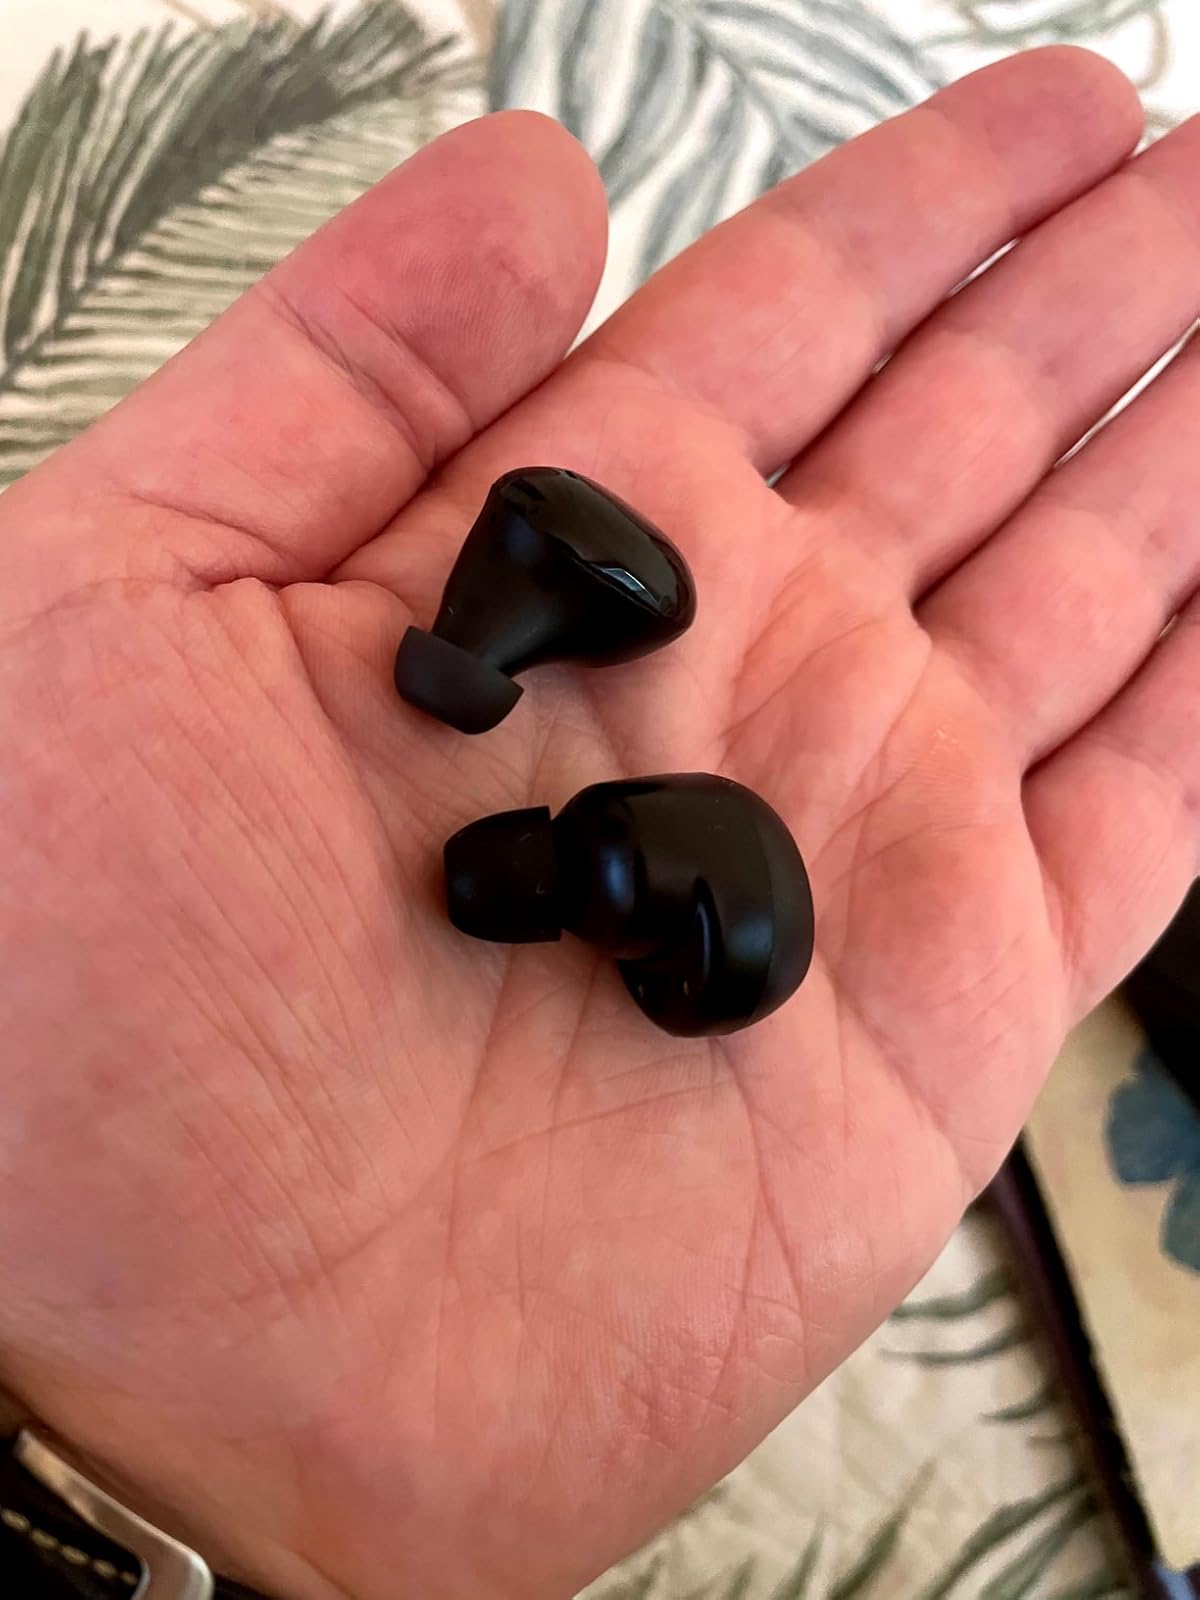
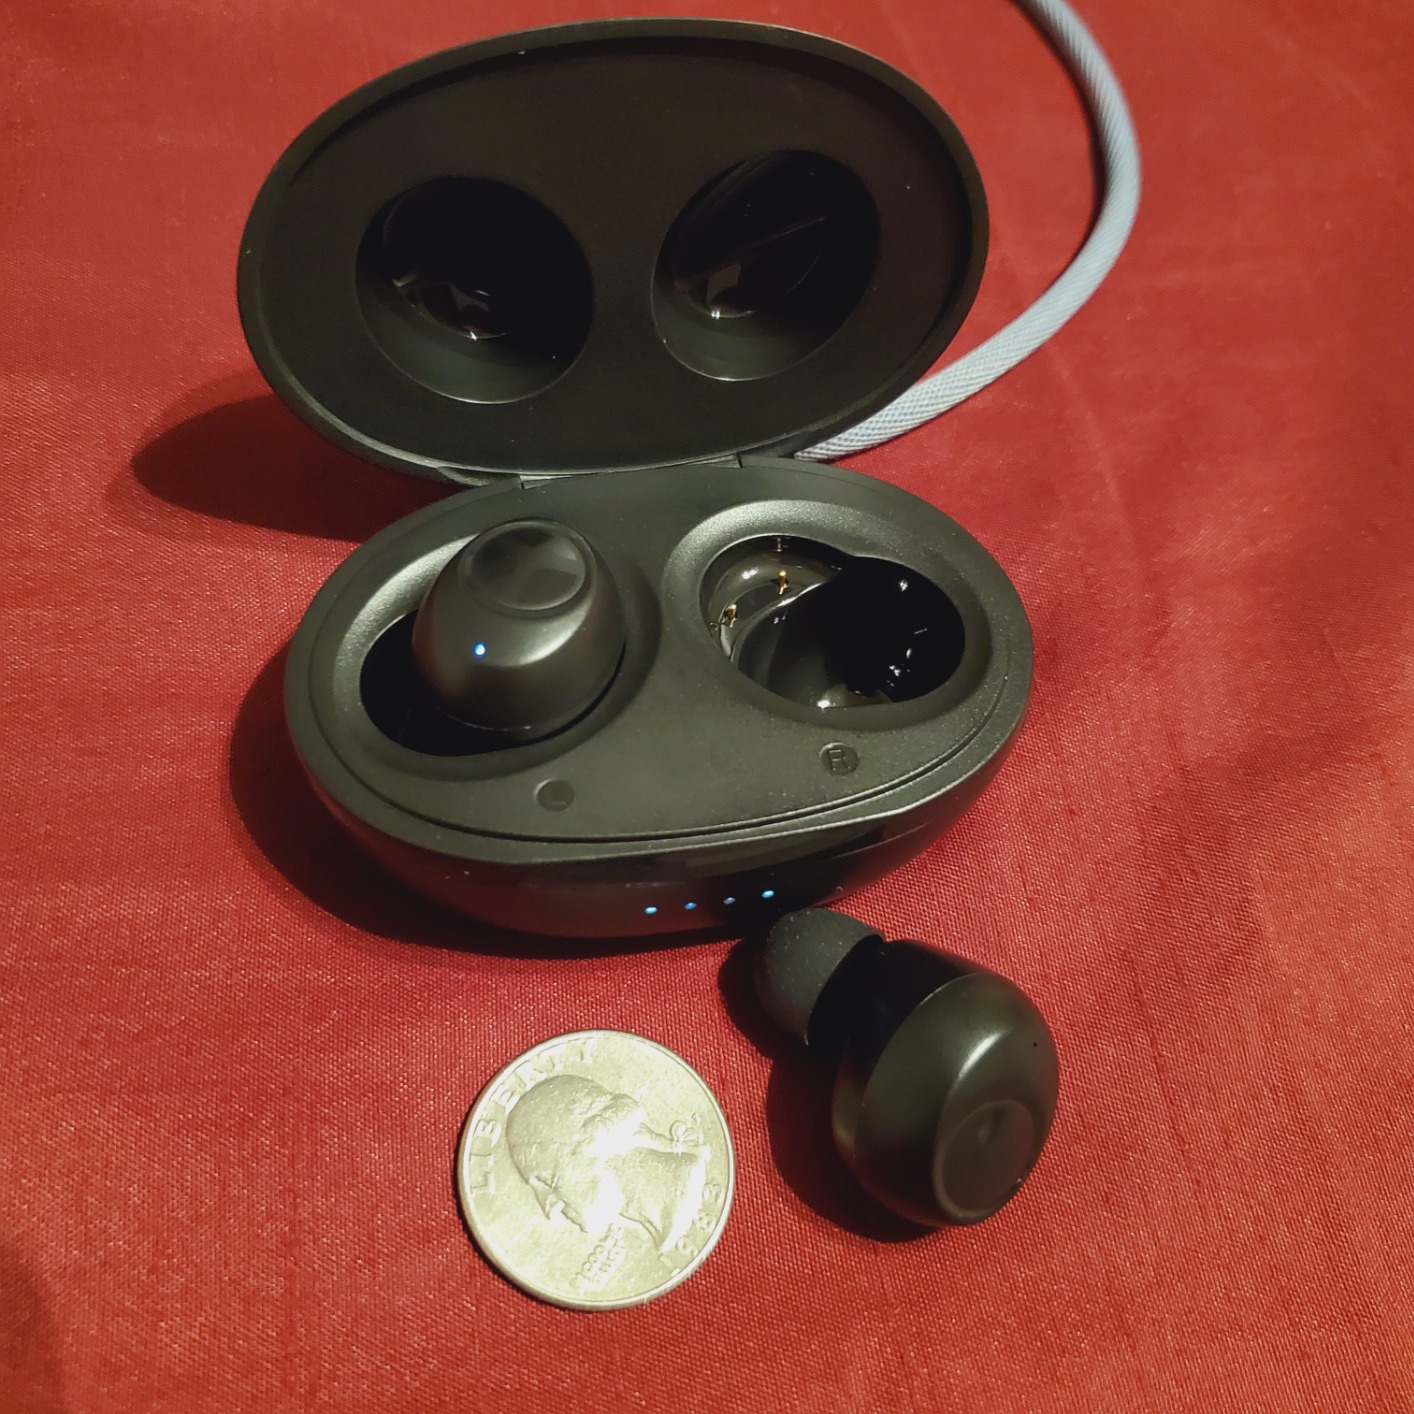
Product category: earbuds
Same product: no